List of birds of New England

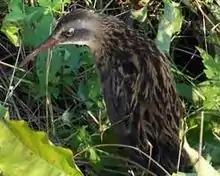
Virginia rail

Rallidae is a large family of small to medium-sized birds which includes the rails, crakes, coots, and gallinules. The most typical family members occupy dense vegetation in damp environments near lakes, swamps, or rivers. In general they are shy and secretive birds, making them difficult to observe. Most species have strong legs and long toes which are well adapted to soft uneven surfaces. They tend to have short, rounded wings and to be weak fliers.